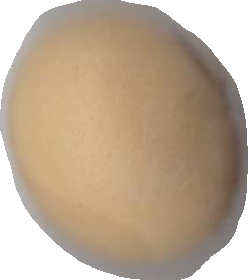
Variety: Dega